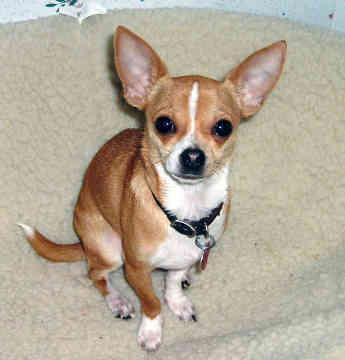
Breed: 420-n000124-Chihuahua